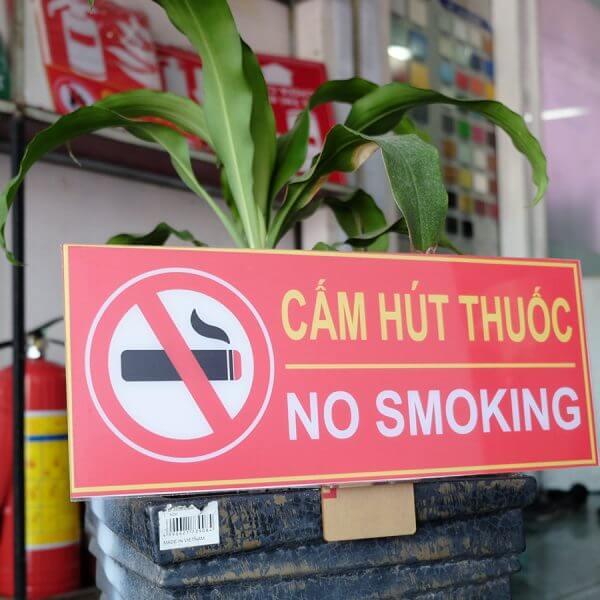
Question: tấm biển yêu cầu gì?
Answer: yêu cầu không hút thuốc ở khu vực này